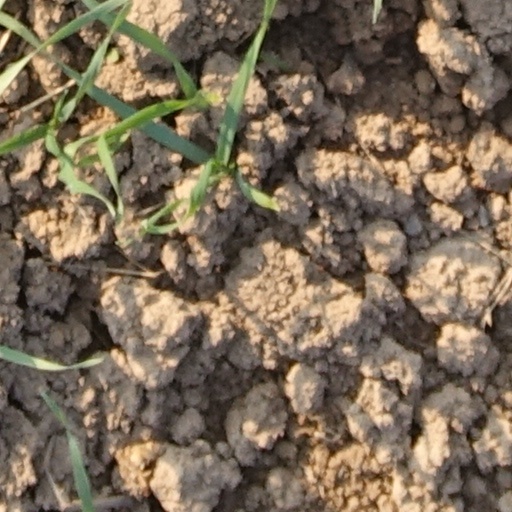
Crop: wheat